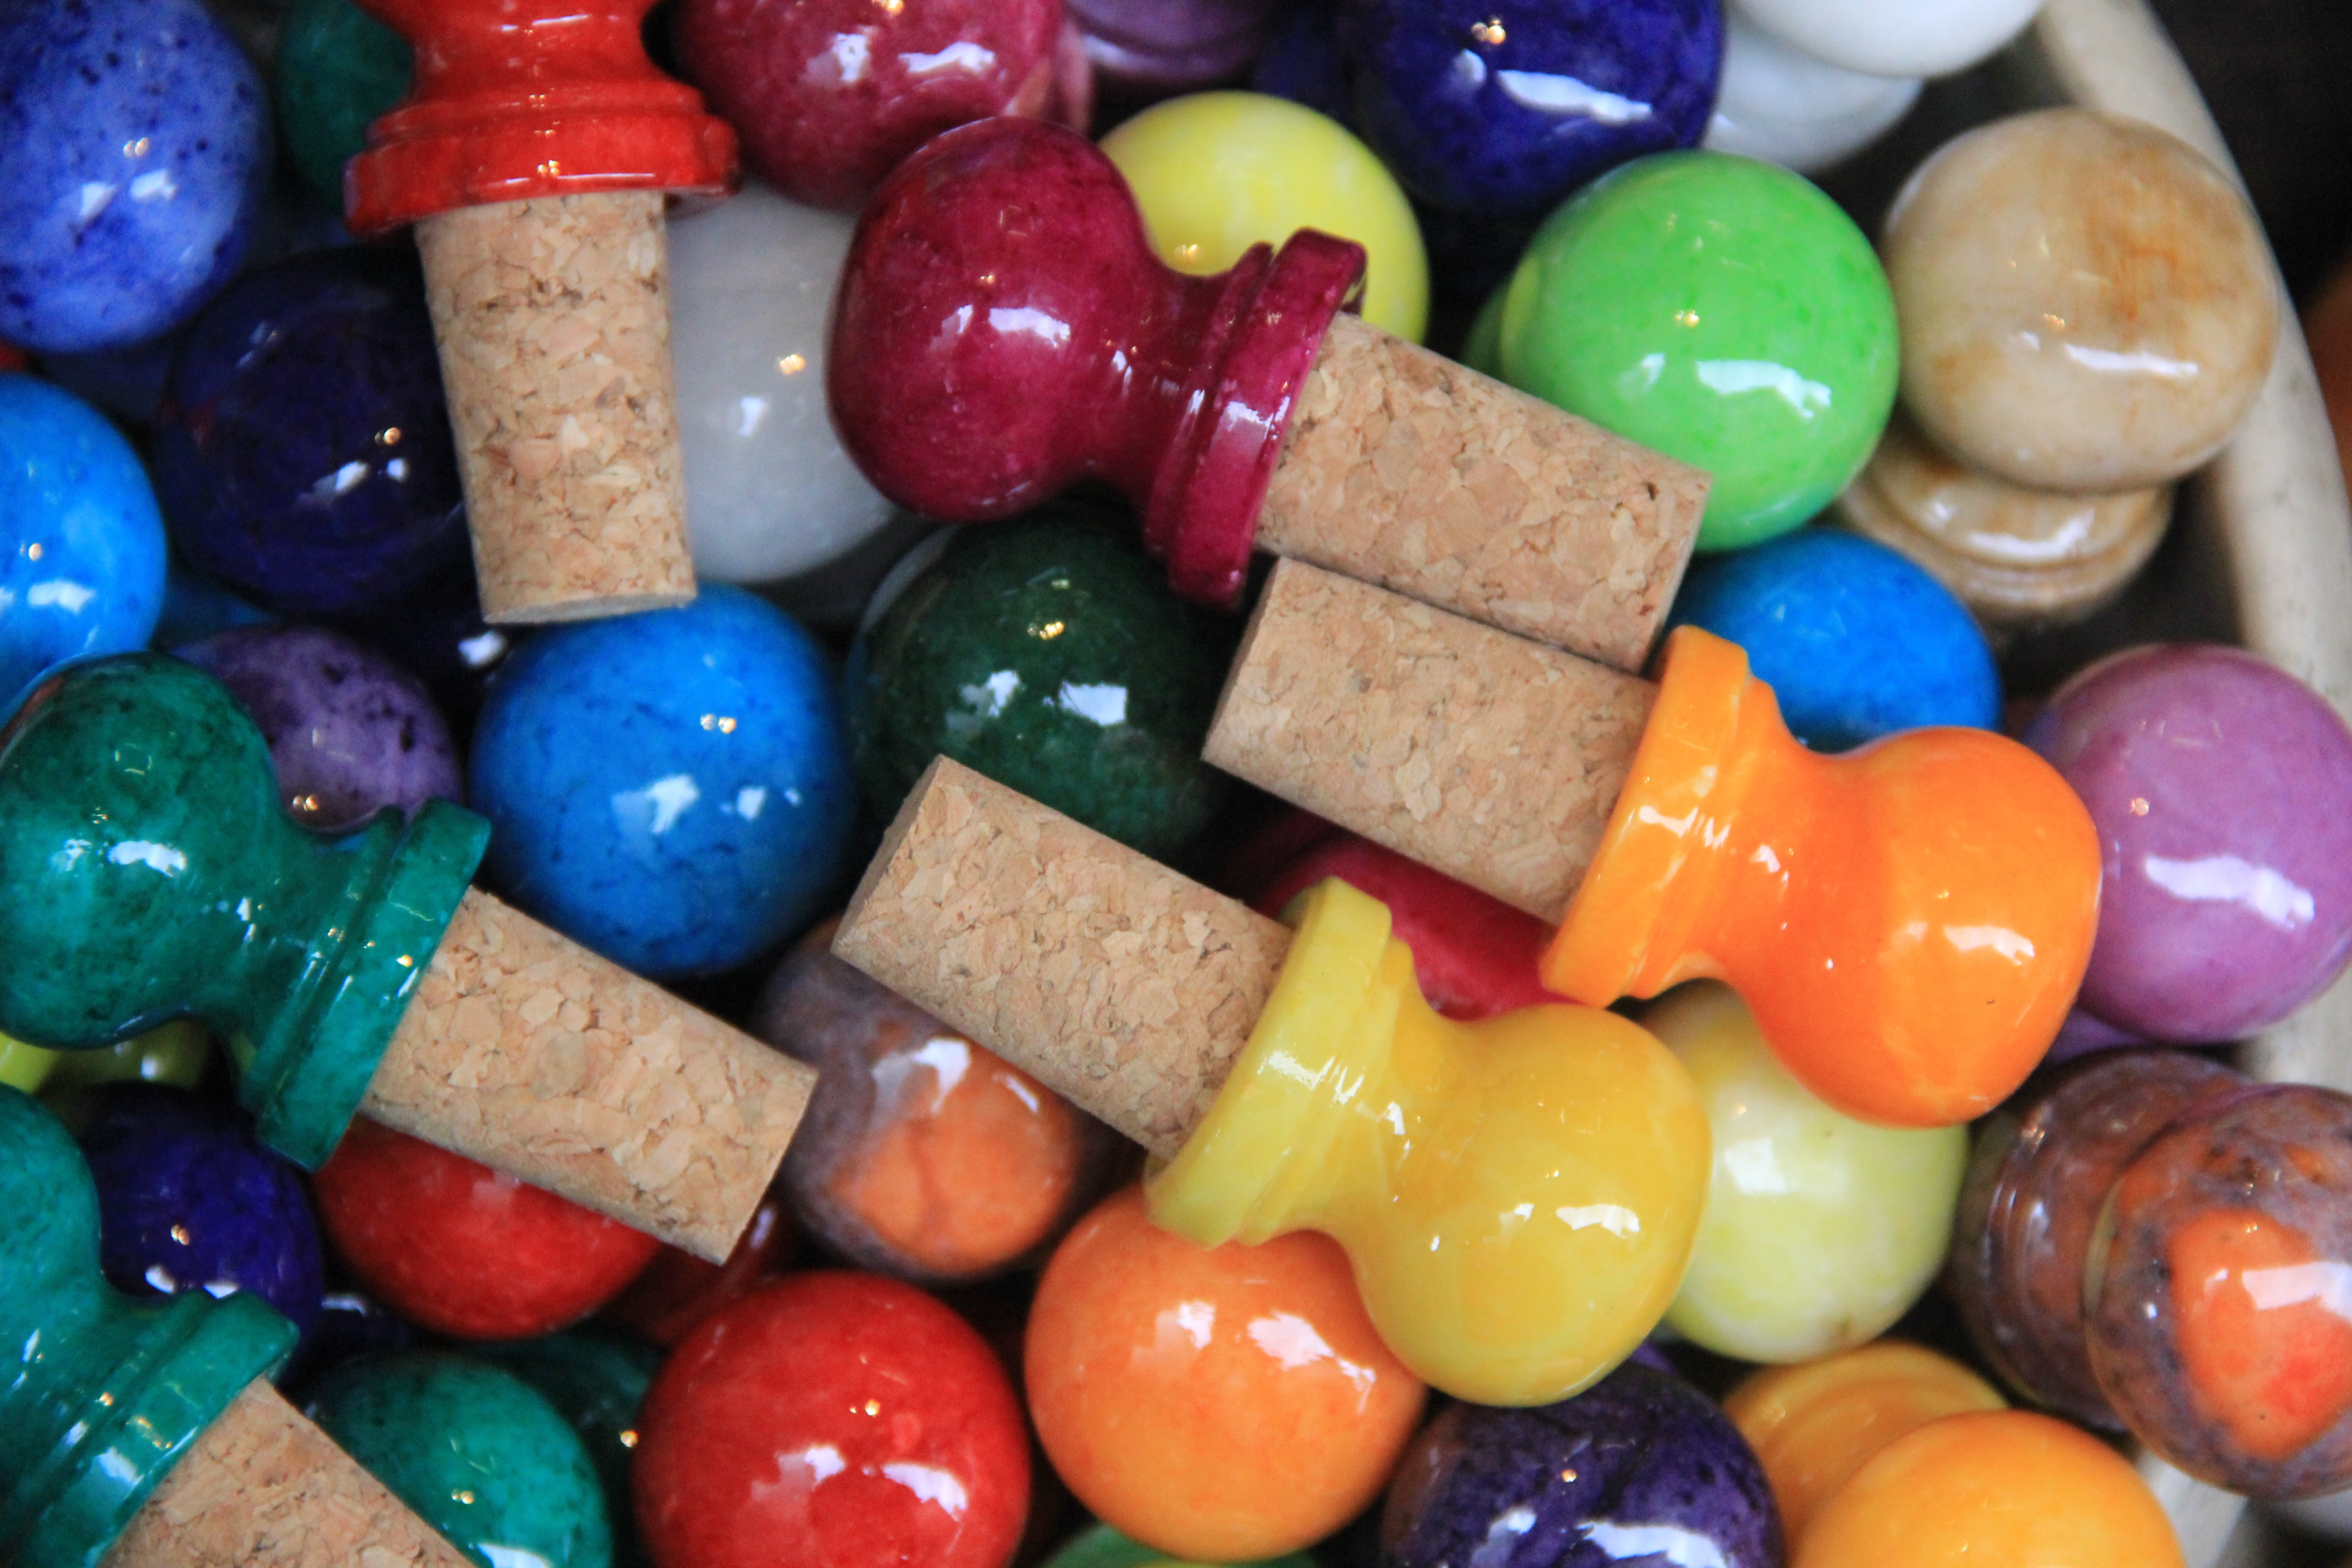
food, mediterranean, color, kitchen, bead, dessert, art, italian, confectionery, ceramic plug